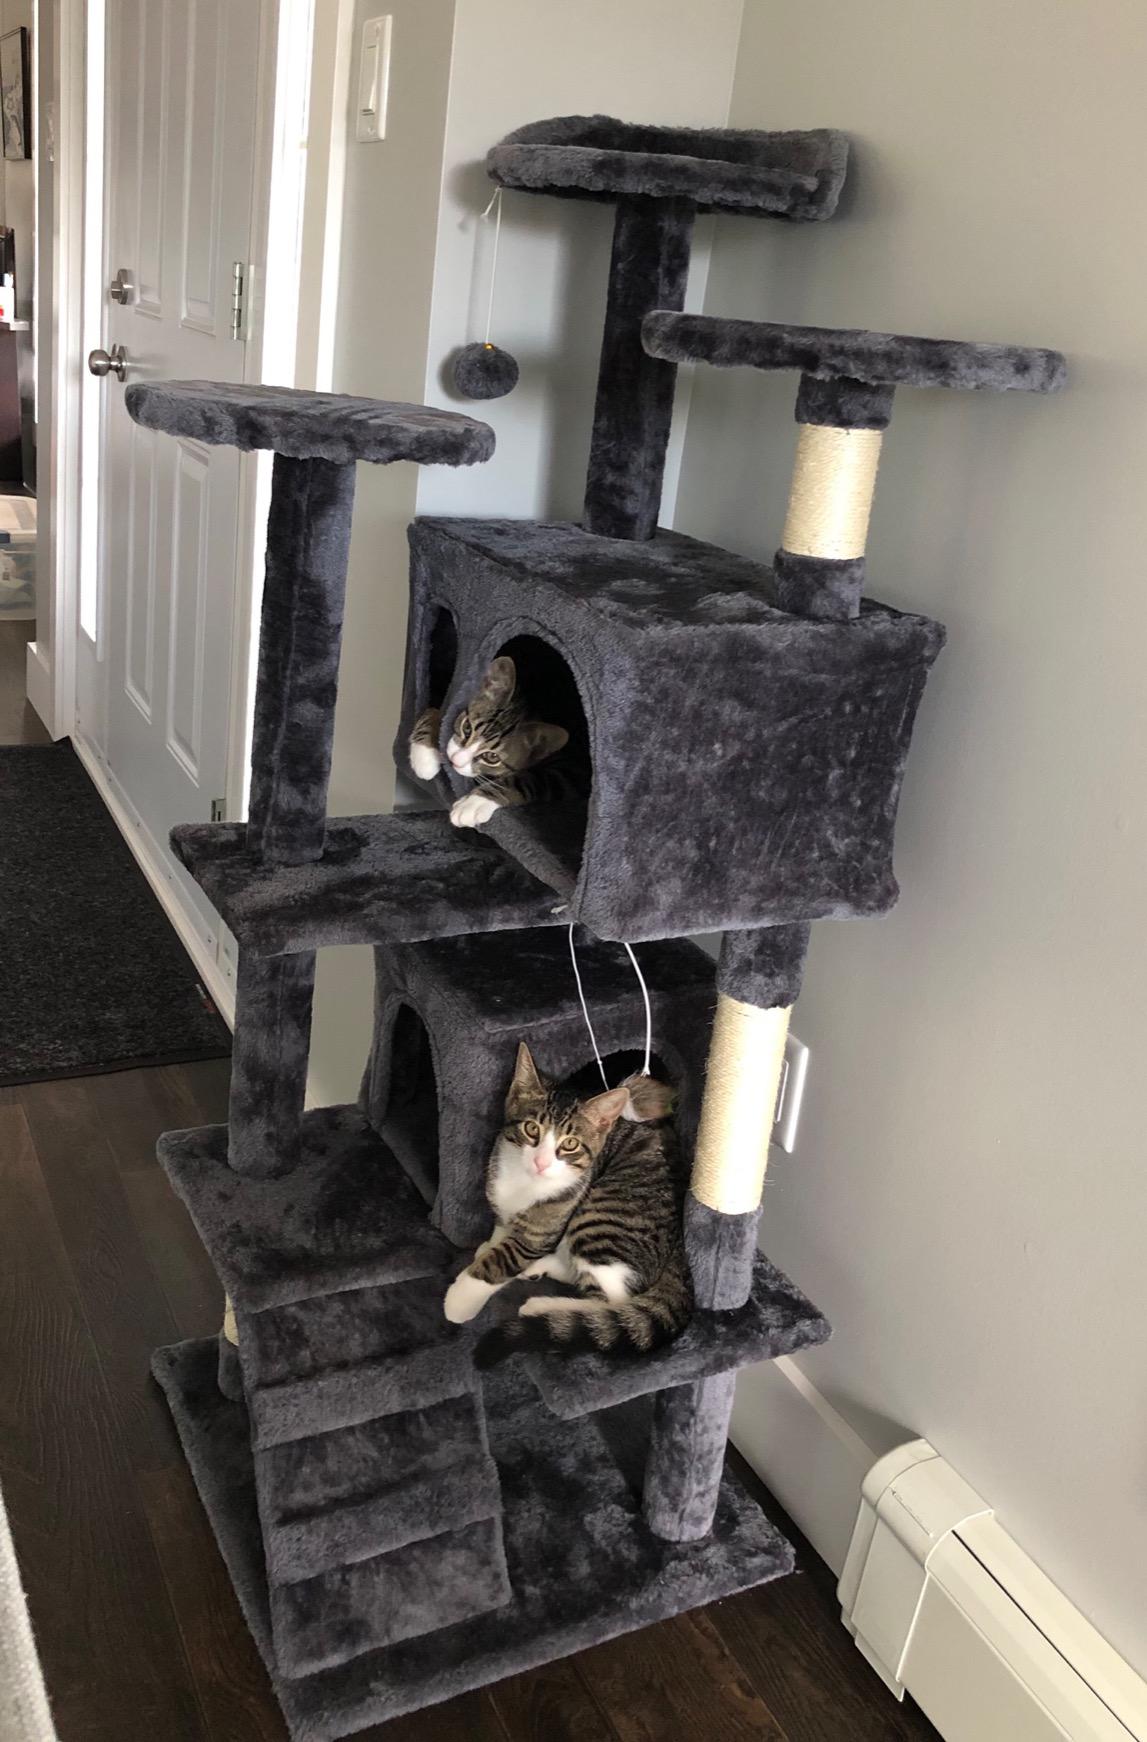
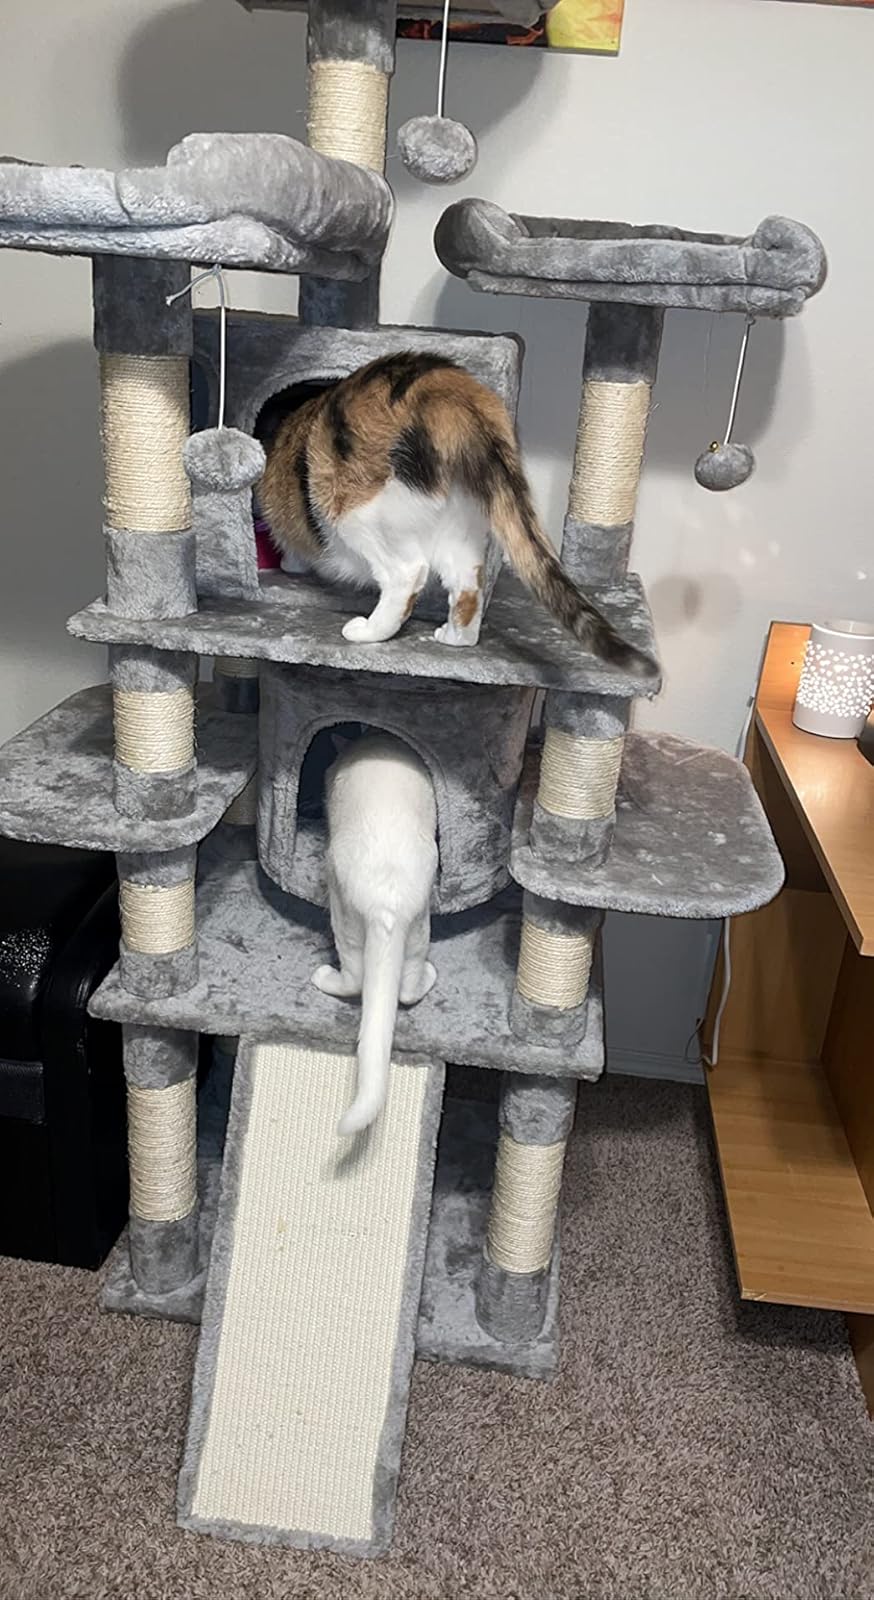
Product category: items_cat tree
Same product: no